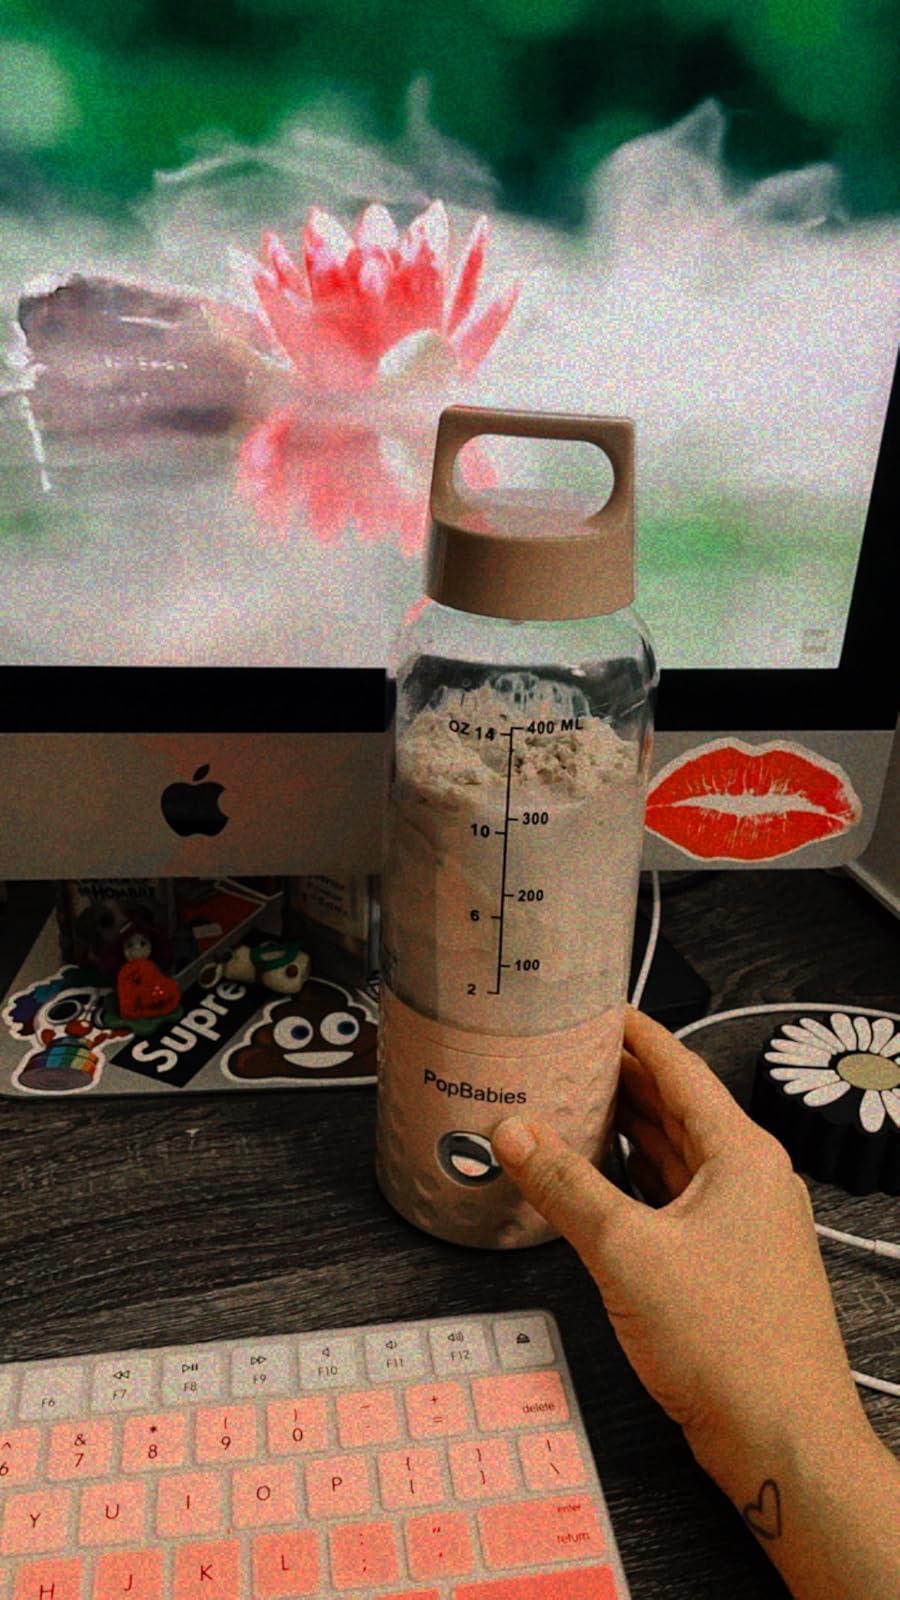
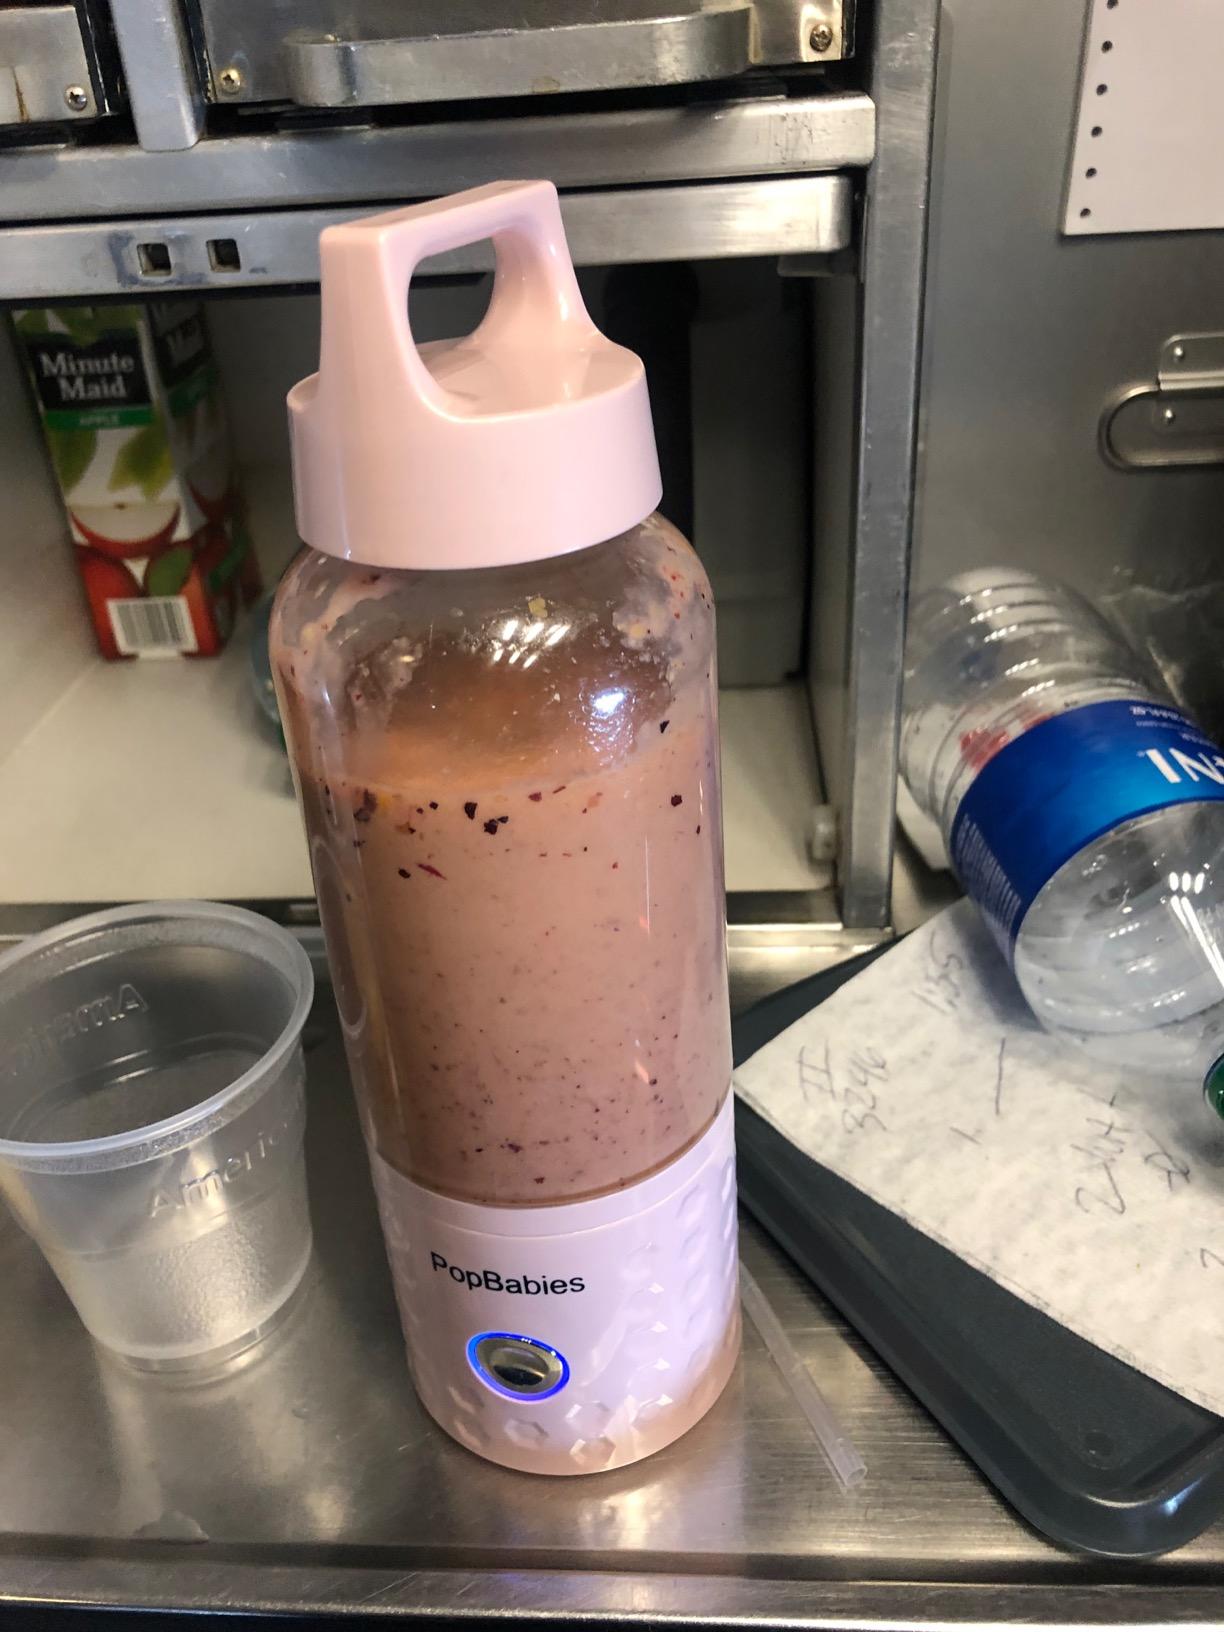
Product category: items_blender
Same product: yes